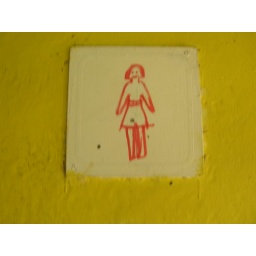
The sign for the ladies...er...hole in the ground at Punta Laguna